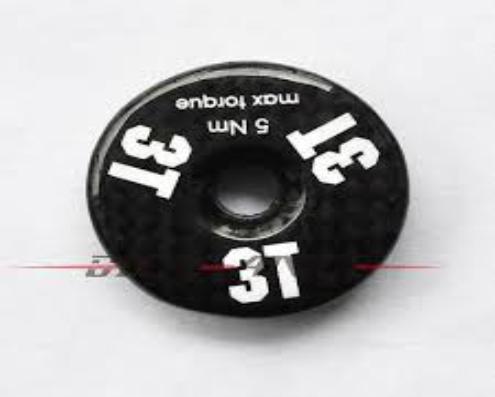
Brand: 3t cycling
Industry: Sports